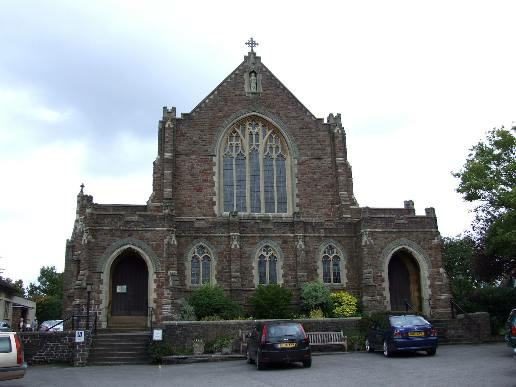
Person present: No